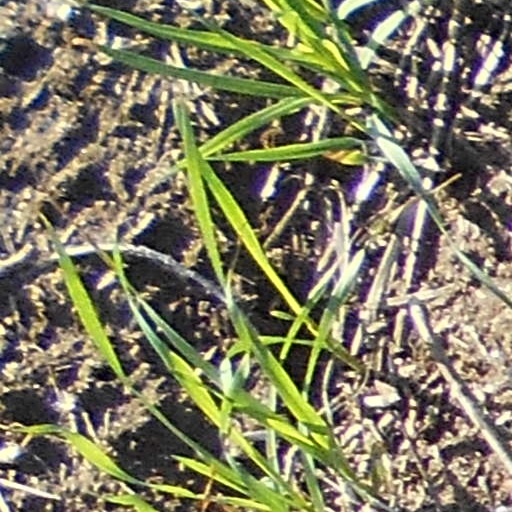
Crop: wheat